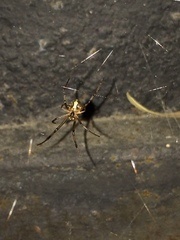
Species: Lactrodectus_hesperus